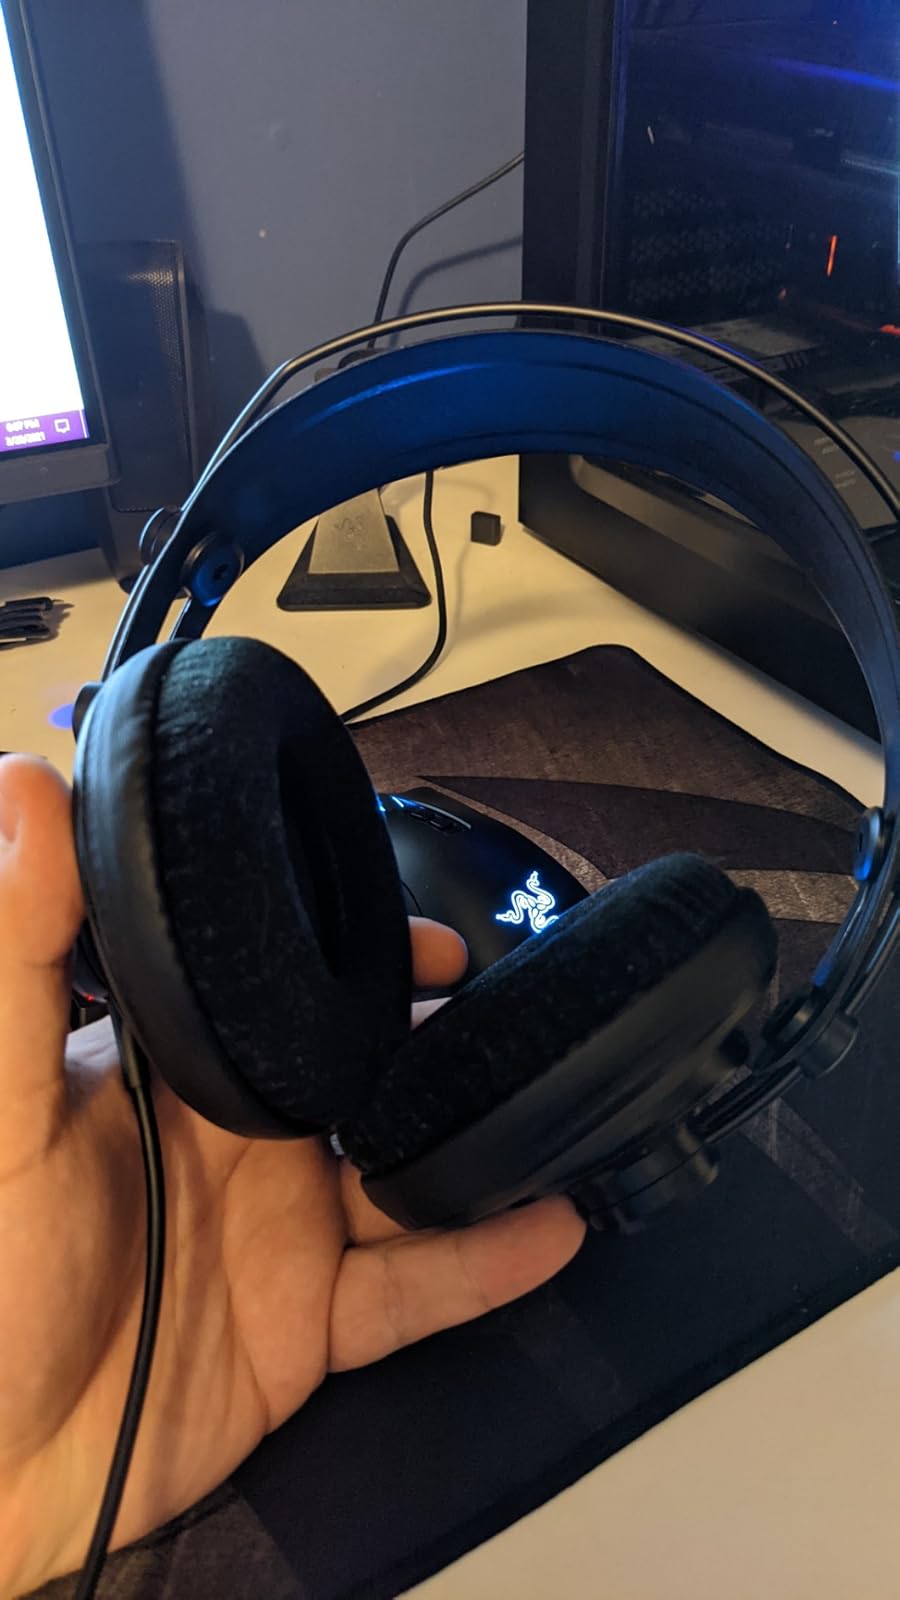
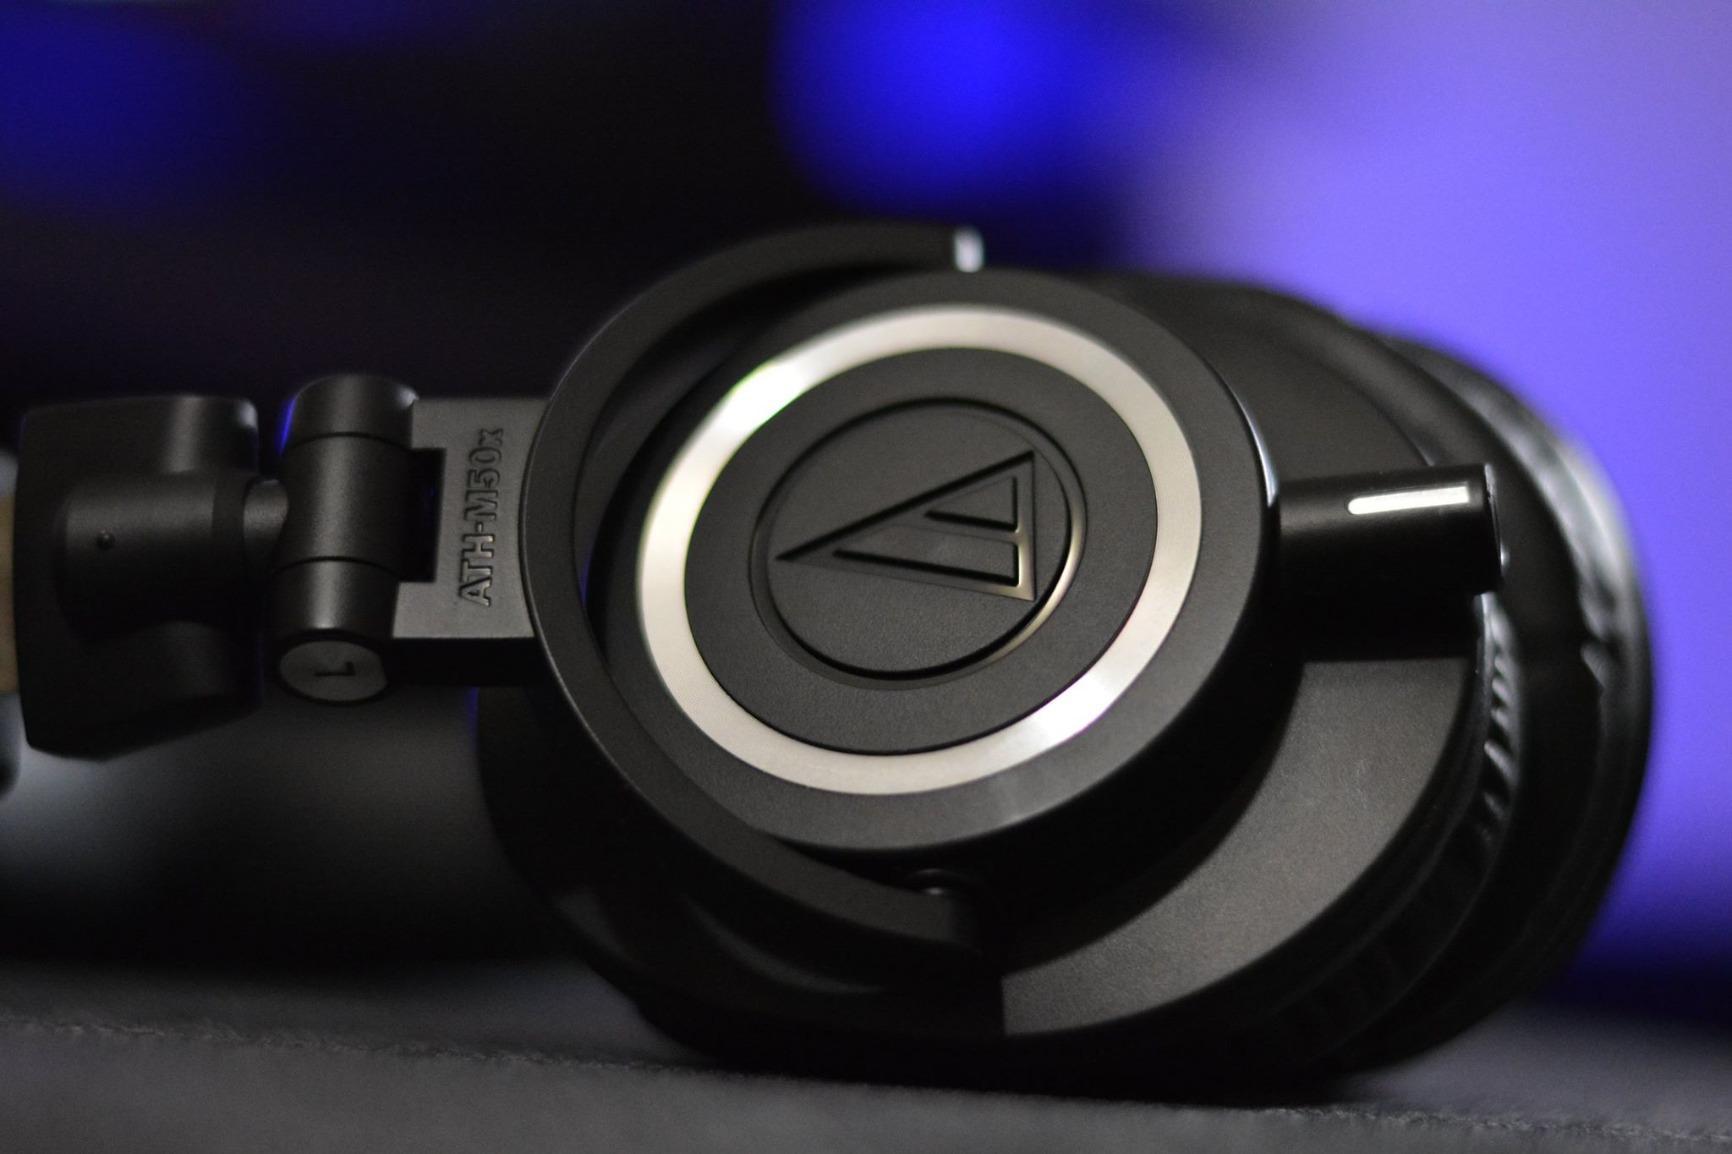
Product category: headphones
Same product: no